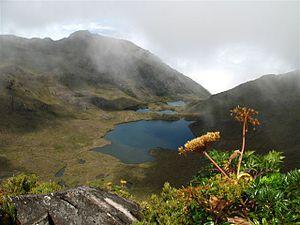
Costa Rica Chirripo paramo
La cordillère de Talamanca est la plus haute chaîne de montagnes du sud de l'Amérique centrale. Elle s'étend du sud de la vallée Centrale du Costa Rica au Panama où elle prend le nom de cordillère de Chiriquí et de Serranía de Tabasará.